Illinois Route 16

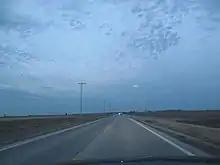
Illinois Route 16, March 2014

Illinois 16 is a major east–west state highway in Central Illinois. It runs east from Hardin to Hillsboro, and then turns northeast to Pana. Illinois 16 then continues east to Shelbyville and then to Paris. It overlaps Illinois 133 shortly before entering Paris.